Survival horror

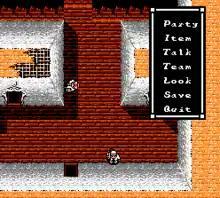
"Sweet Home" (1989), pictured above, was a role-playing video game often called the first survival horror game and is cited as the main inspiration for "Resident Evil".

However, the game often considered the first true survival horror, due to having the most influence on "Resident Evil", was the 1989 release "Sweet Home", for the Nintendo Entertainment System. It was created by Tokuro Fujiwara, who would later go on to create "Resident Evil". "Sweet Home"s gameplay focused on solving a variety of puzzles using items stored in a limited inventory, while battling or escaping from horrifying creatures, which could lead to permanent death for any of the characters, thus creating tension and an emphasis on survival. It was also the first attempt at creating a scary and frightening storyline within a game, mainly told through scattered diary entries left behind fifty years before the events of the game. Developed by Capcom, the game would become the main inspiration behind their later release "Resident Evil". Its horrific imagery prevented its release in the Western world, though its influence was felt through "Resident Evil", which was originally intended to be a remake of the game. Some consider "Sweet Home" to be the first true survival horror game.